Cooperative

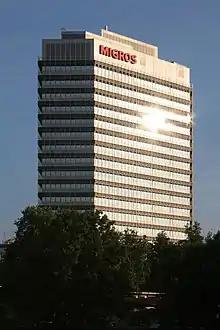
The two largest supermarkets chains in Switzerland, Migros and Coop, are cooperatives. The third largest bank, Raiffeisen, is a cooperative as well.

Since 2002, ICA cooperatives and WOCCU credit unions could be distinguished by use of a .coop domain. In 2014, ICA introduced the Global Cooperative Marque for use by ICAs Cooperative members and by WOCCU's Credit Union members so they can be further identified by their coop ethical consumerism label. The marque is used today by thousands of cooperatives in more than a hundred countries.